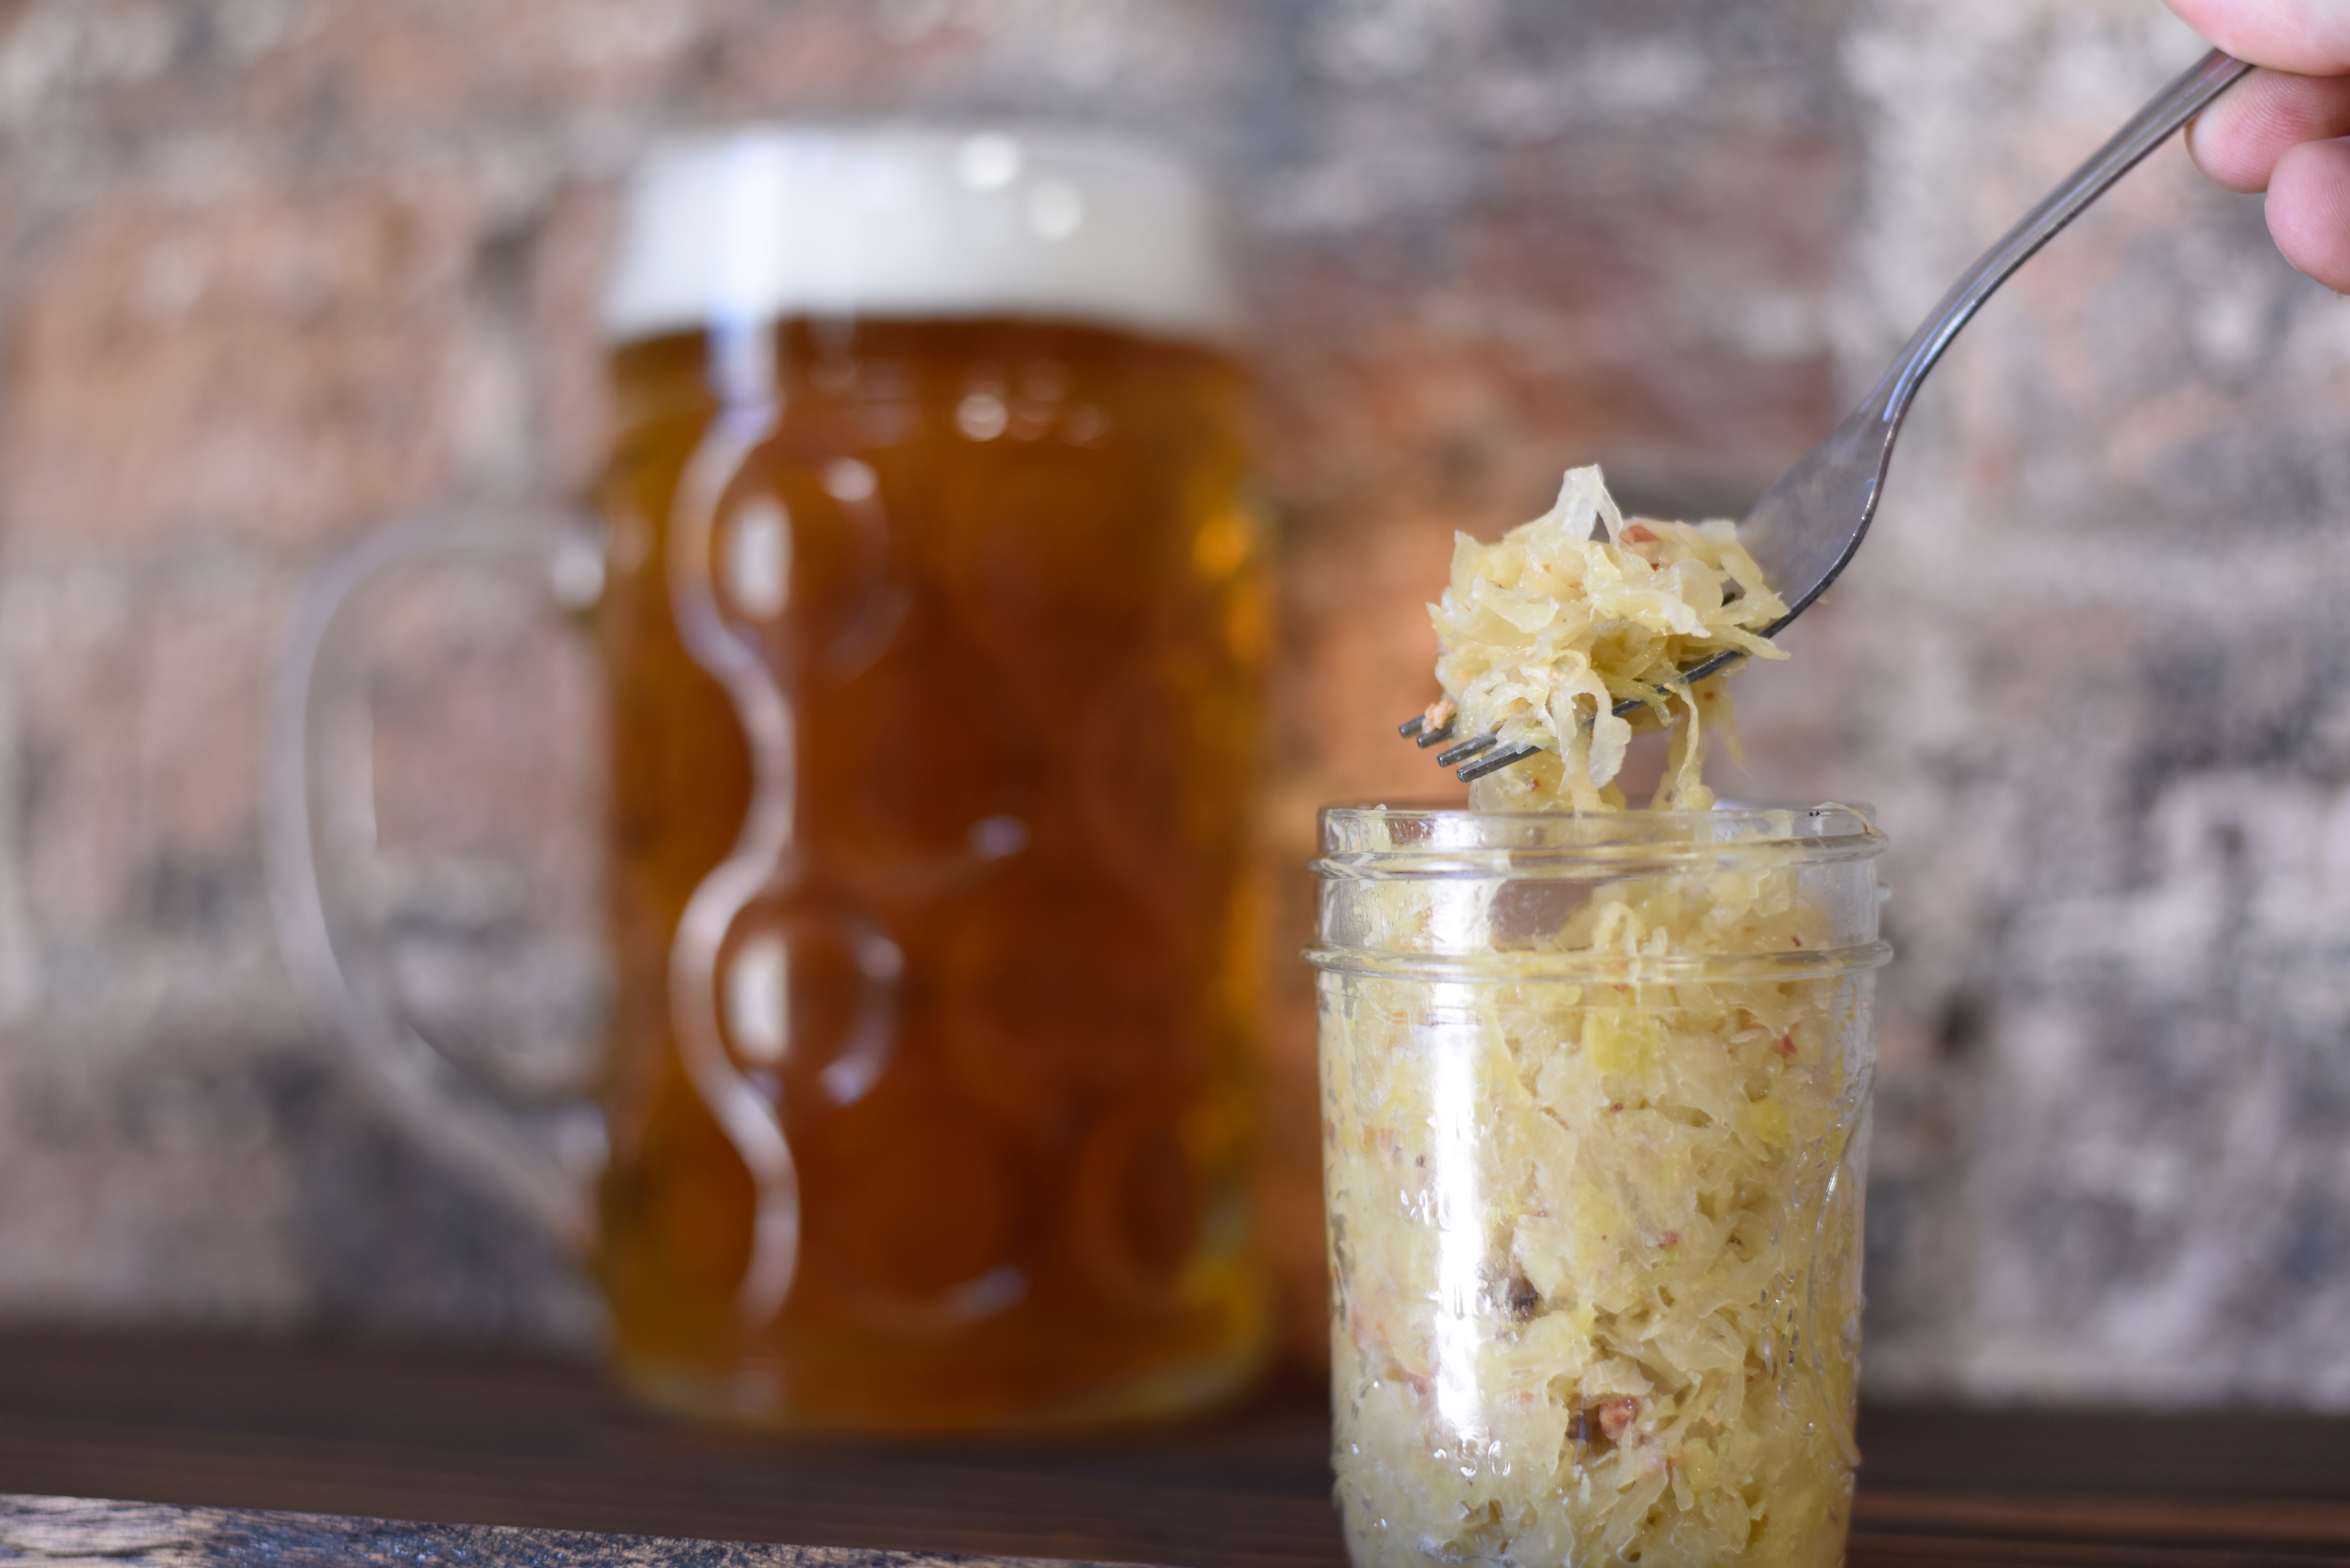
mason jar, food, ingredient, drink, Switchel, cuisine, dish